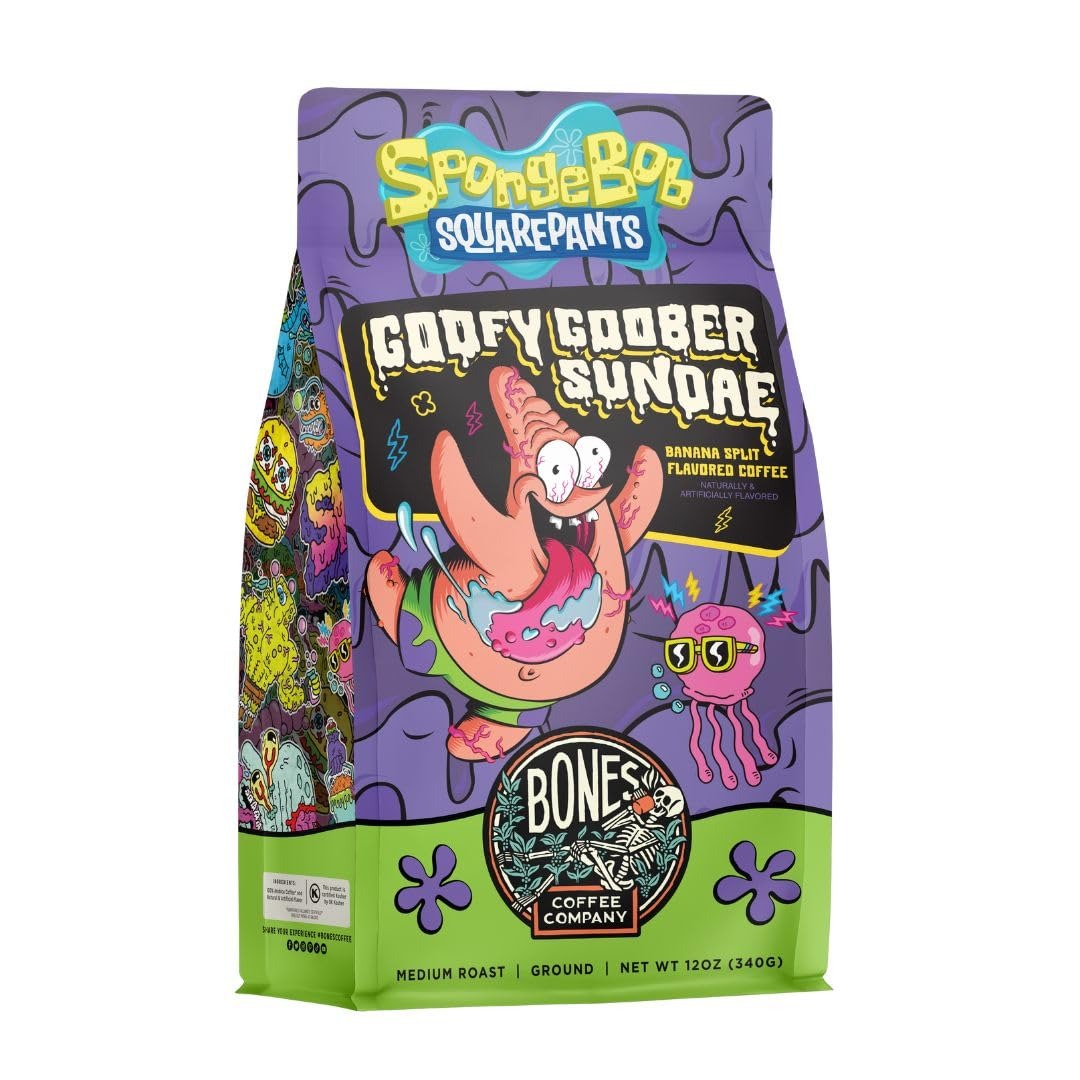
Item Name: Bones Coffee Company Spongebob Goofy Goober Sundae Banana Split Flavored Coffee, Medium Roast Low Acid, 12 Oz Ground
Bullet Point 1: Scoop up this delectable banana split flavor! Indulge in smooth ice cream and ripe banana flavors that make this coffee irresistible! Set your inner child free and be a goofy goober, rock!
Bullet Point 2: Artisan roasted coffee beans; Carefully selected coffee beans roasted in small batches so you get fresh coffee; Each bag is packaged in resealable bags to maintain freshness
Bullet Point 3: Whole bean coffee and ground coffee; Our ground coffee is suited for use in auto drip machines; Grind the whole beans to the required coarseness for french press, pour over or cold brew methods
Bullet Point 4: Vegan and keto friendly; Enjoy our flavored coffee without feeling guilty; Our gourmet coffee is keto and vegan friendly with no dairy, no sugar or carbs
Bullet Point 5: Fresh arabica beans; Our Brazilian coffee beans are ethically sourced and each batch is roasted fresh; Our medium roast arabica coffee gives you a smooth flavor with low acidity, sweet aroma and unique taste
Product Description: Bones Coffee Company stands out as an enticing alternative to what usually lines the shelves at the local grocery store. As small batch roasters, we bring imaginative flavors and colorful artwork to our customers. Bones Coffee provides seriously fresh, delicious coffee right to your doorstep. Our loyal customers have fueled our success and ignited our passion to keep bringing delectable flavors and unique experiences in every cup.
Value: 12.0
Unit: Ounce

Price: 19.99